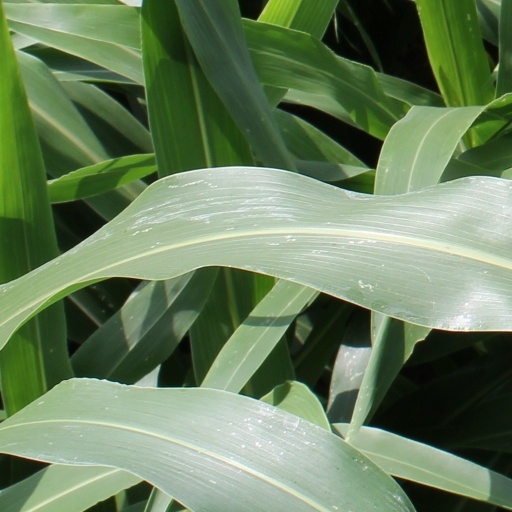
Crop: sorghum